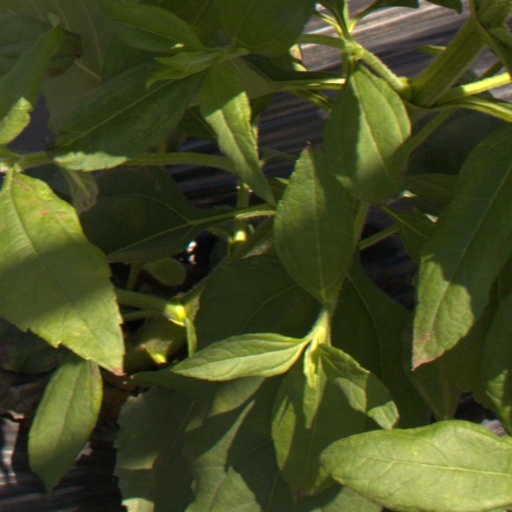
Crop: Jerusalem artichoke